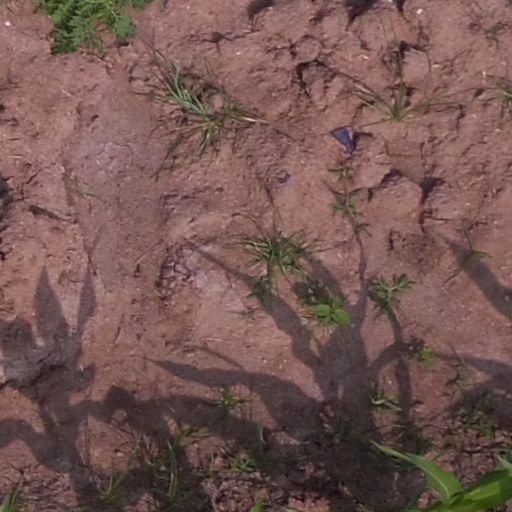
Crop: maize; corn